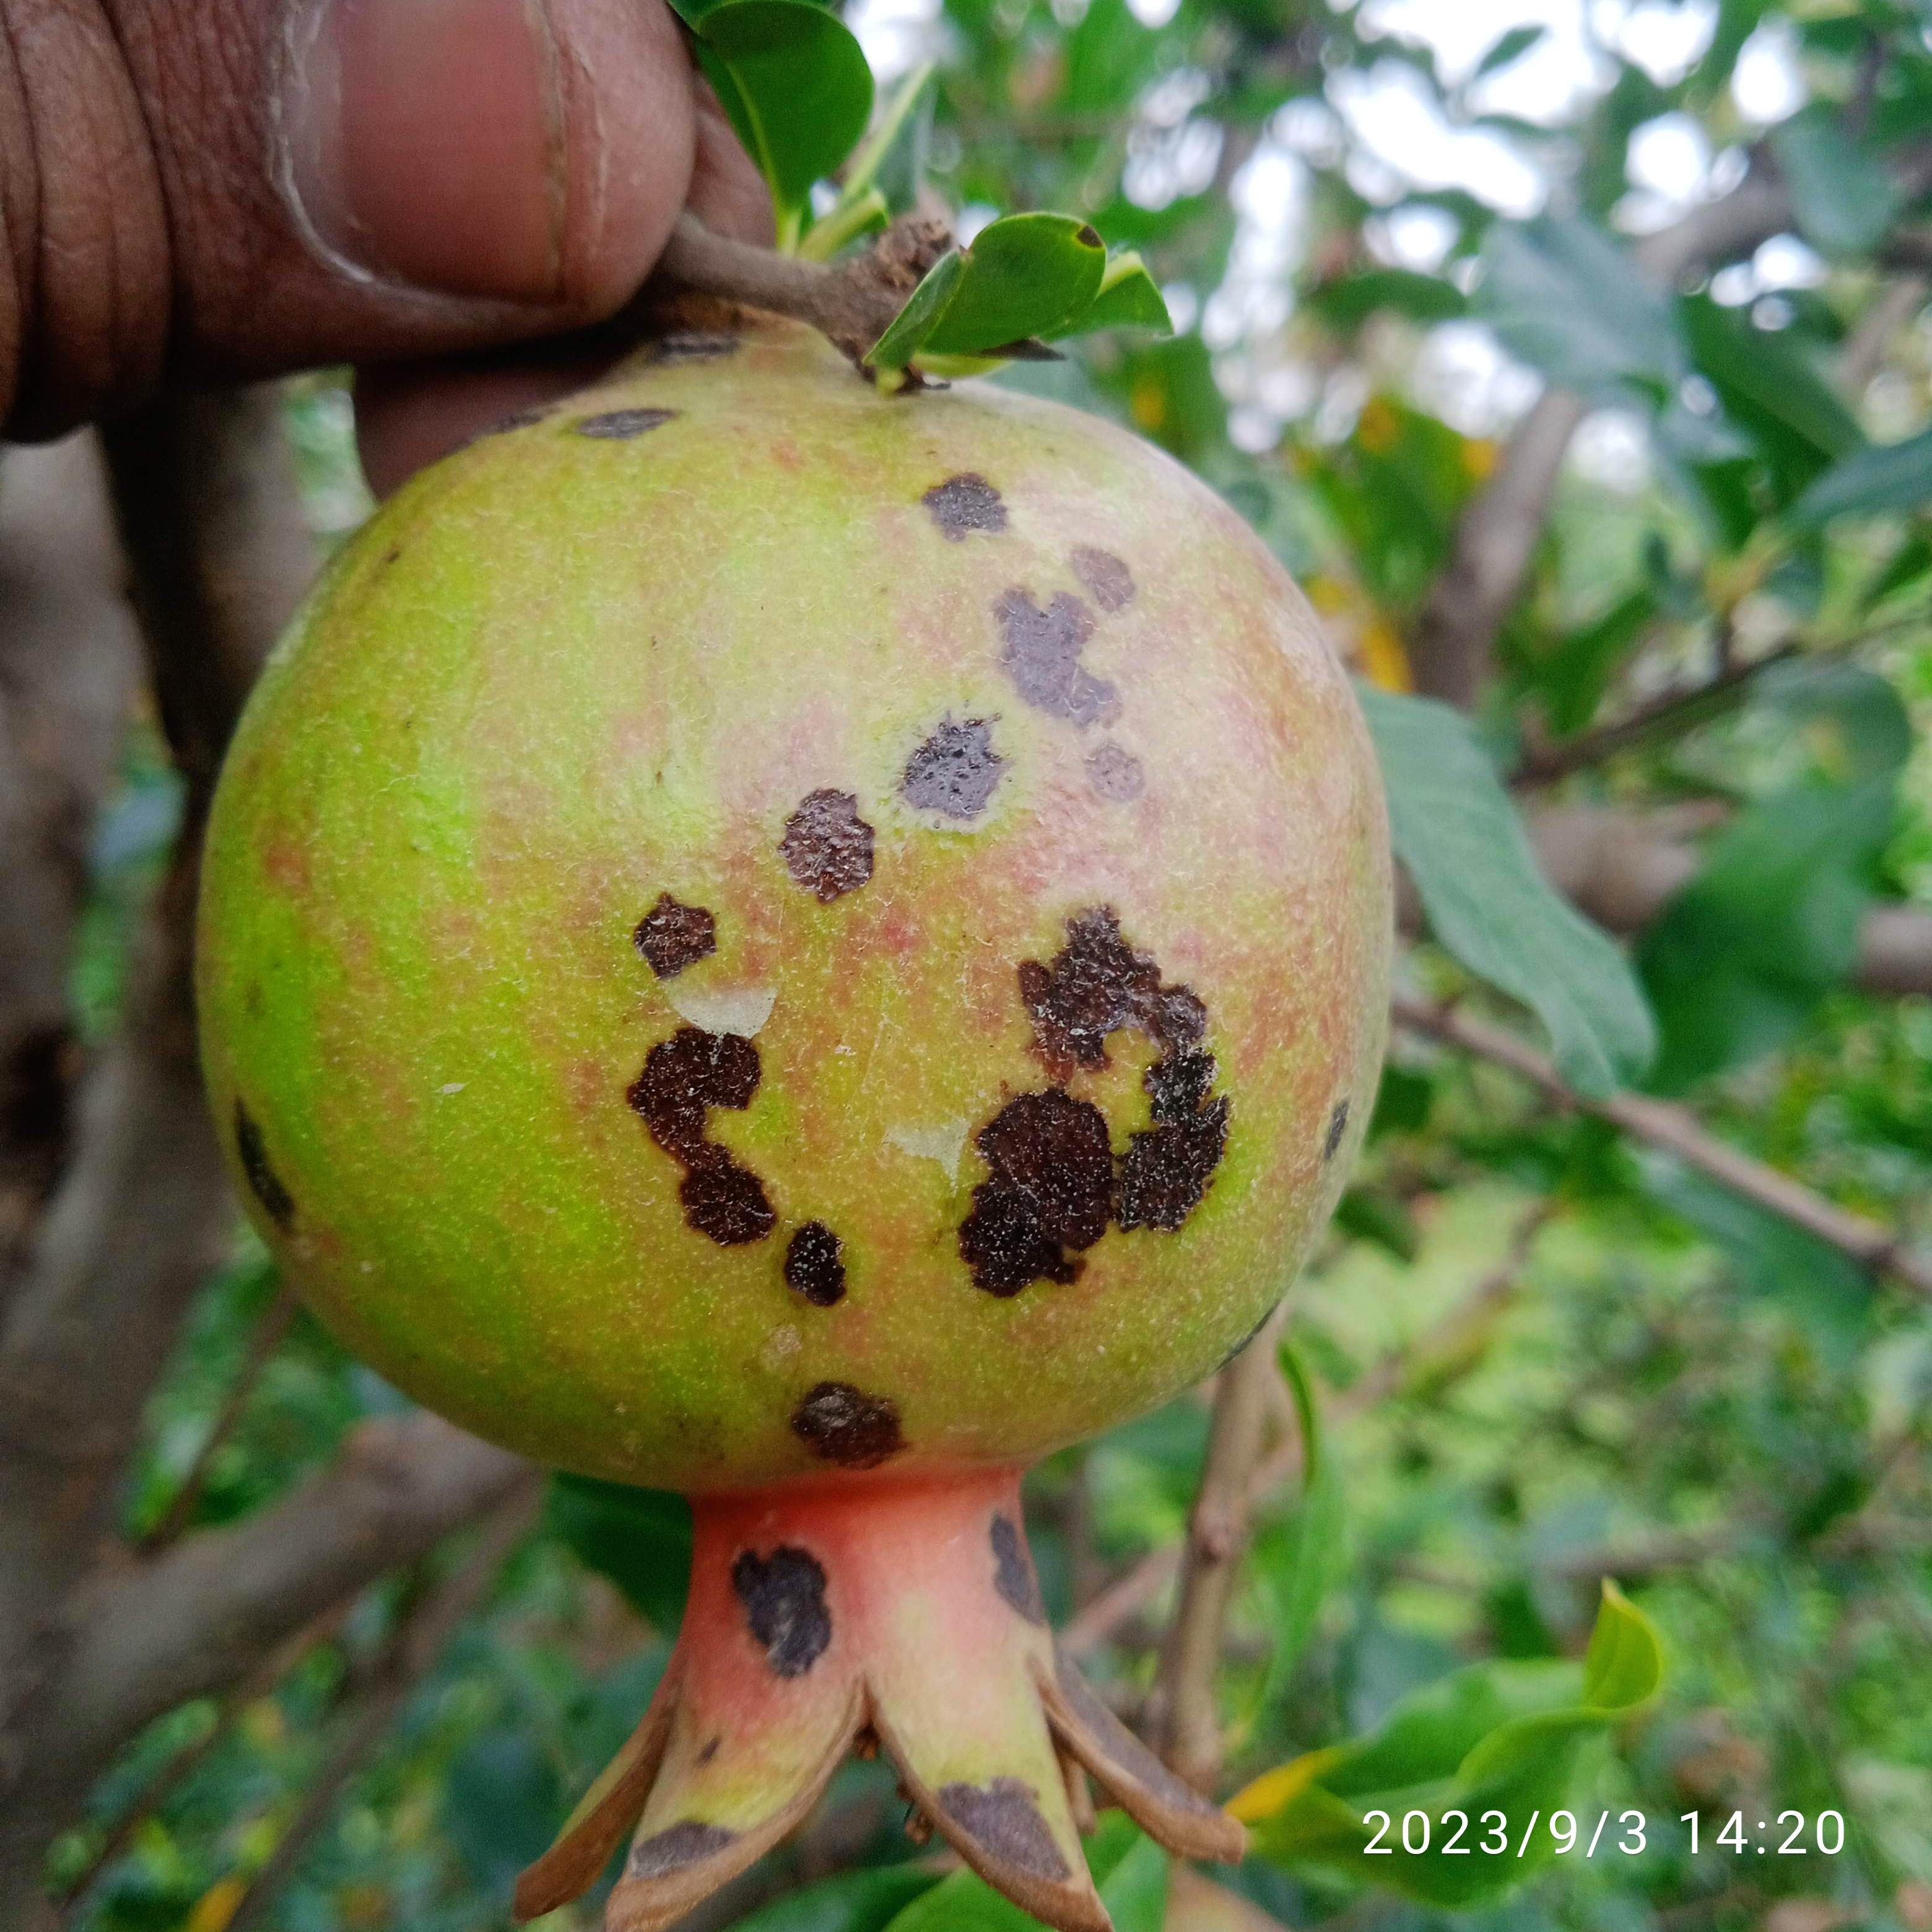
Label: Anthracnose